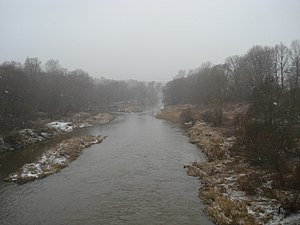
Dunikas pagasts
Vintertåge over floden Barta i Dunikas pagasts
Dunikas pagasts er en territorial enhed i Rucavas novads i Letland. Pagasten etableredes i 1919, havde 749 indbyggere i 2010 og omfatter et areal på 210,50 kvadratkilometer. Hovedbyen i pagasten er Sikšņi.